Venyukovioidea

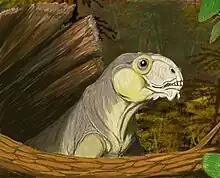
Life restoration of "Ulemica"

Venyukovioidea was named for "Venyukovia" (in turn, named for that fossil's discoverer, Russian geologist P.N. Venyukov). "Venyukovia" itself is known only from lower jaw fragments of a single individual, while "Otsheria" is only represented by a skull, "Ulemica" by its skull and lower jaws, and the fragmentary "Parasuminia" only by its jaw tips and part of the roof of the skull. Their skulls superficially resemble those of dicynodonts, with short snouts, large eyes and large temporal fenestrae, although by comparison they have relatively longer snouts and proportions resembling the basal anomodont "Biseridens" and (superficially) even dinocephalian therapsids. A curious feature of venyukovioids is that the pineal foramen (or "third eye") is surrounded by a raised "collar" or "chimney" of bone to varying degrees of development.